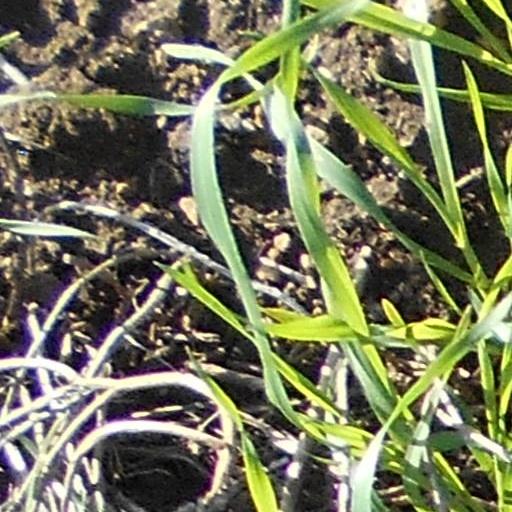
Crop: wheat